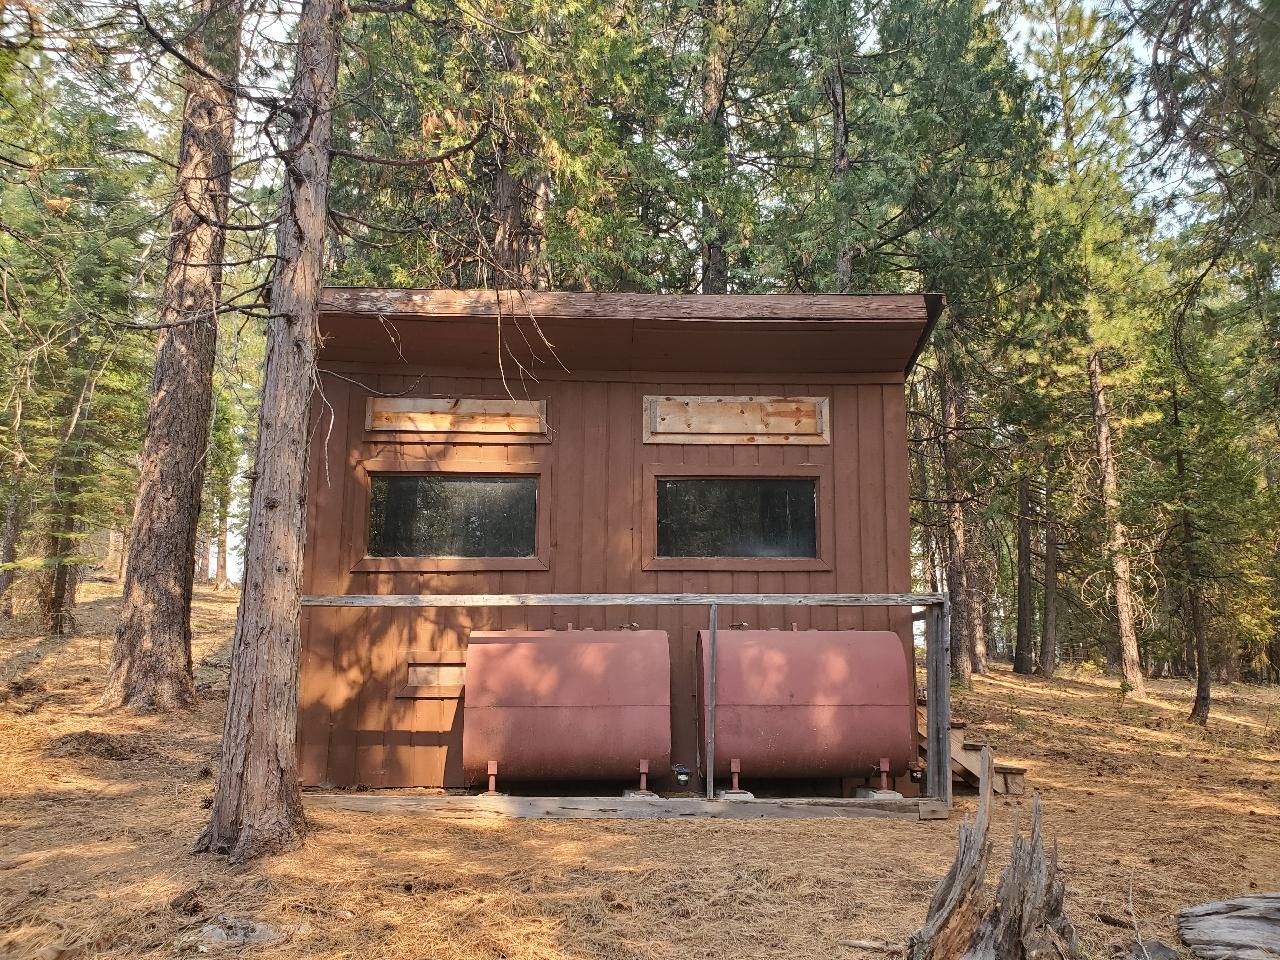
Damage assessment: no_damage